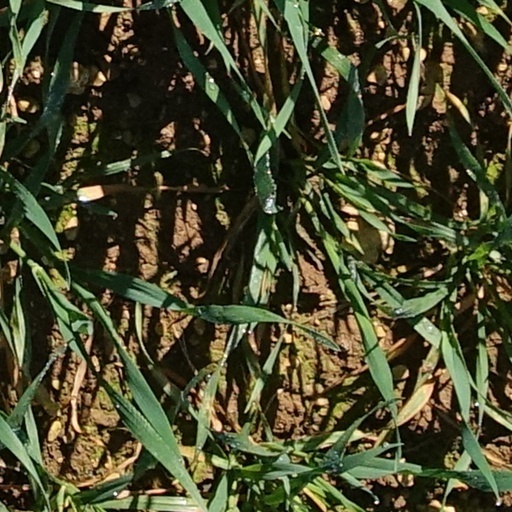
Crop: wheat